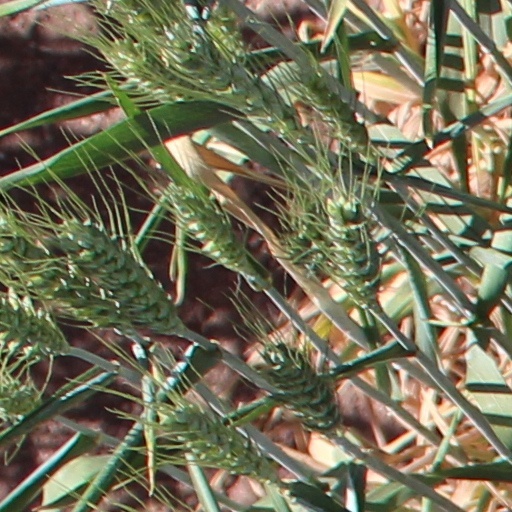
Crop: wheat